Bruce Carter (American football)

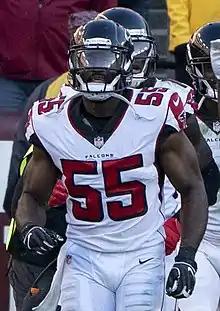
Carter with the Atlanta Falcons in 2018

Bruce Edward Carter (born February 19, 1988) is an American former professional football player who was a linebacker in the National Football League (NFL). He played college football for the North Carolina Tar Heels and was selected by the Dallas Cowboys in the second round of the 2011 NFL draft.